Association football

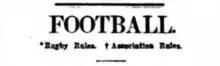
Heading from The Sportsman (London) front page of 25 November 1910, illustrating the continued use of the word "football" to encompass both rugby and association football.

The term "soccer" comes from Oxford "-er" slang, which was prevalent at the University of Oxford in England from about 1875, and is thought to have been borrowed from the slang of Rugby School. Initially spelt "assoccer" (a shortening of "association"), it was later reduced to the modern spelling. Early alternative spellings included "socca" and "socker". This form of slang also gave rise to "rugger" for rugby football, "fiver" and "tenner" for five pound and ten pound notes, and the now-archaic "footer" that was also a name for association football.